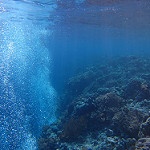
Label: sea